International Capoeira Angola Foundation

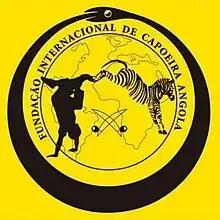
The logo of the "Fundação Internacional de Capoeira Angola" (FICA) features a zebra coming out of the African continent and meeting a Brazilian capoerista.

ICAF (International Capoeira Angola Foundation) or FICA ("Fundaçao Internacional de Capoeira de Angola") is the name of a capoeira angola group. FICA is the group's name in Brazil, which is an acronym for Fundacao International de Capoeira de Angola, while it is ICAF in English, which stands for the International Capoeira Angola Foundation. The English name is a literal translation of the words which make up the acronym FICA.